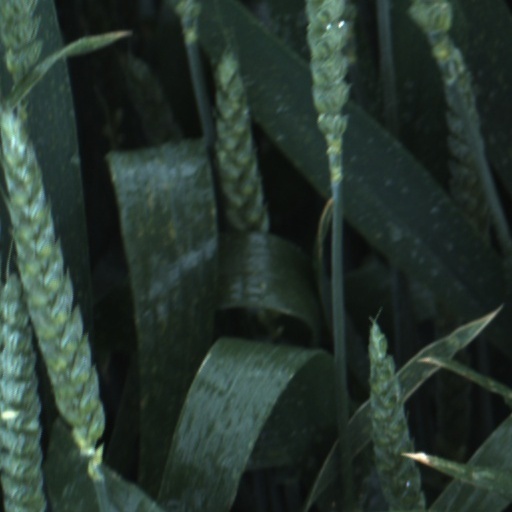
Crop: wheat